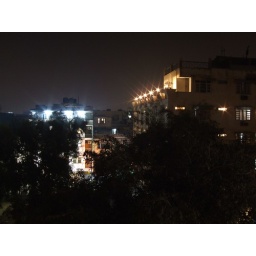
View from fourth floor balcony of hotel in Delhi.